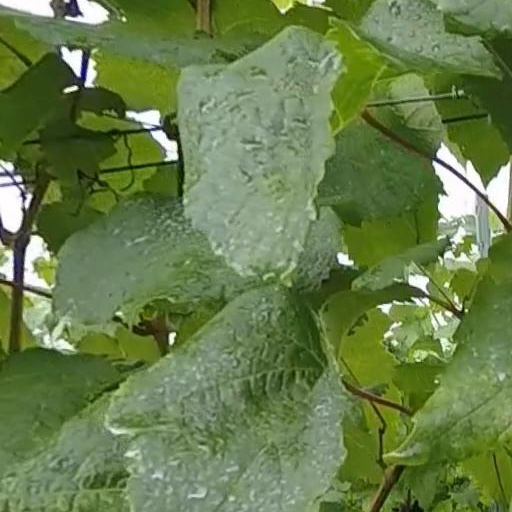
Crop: grape